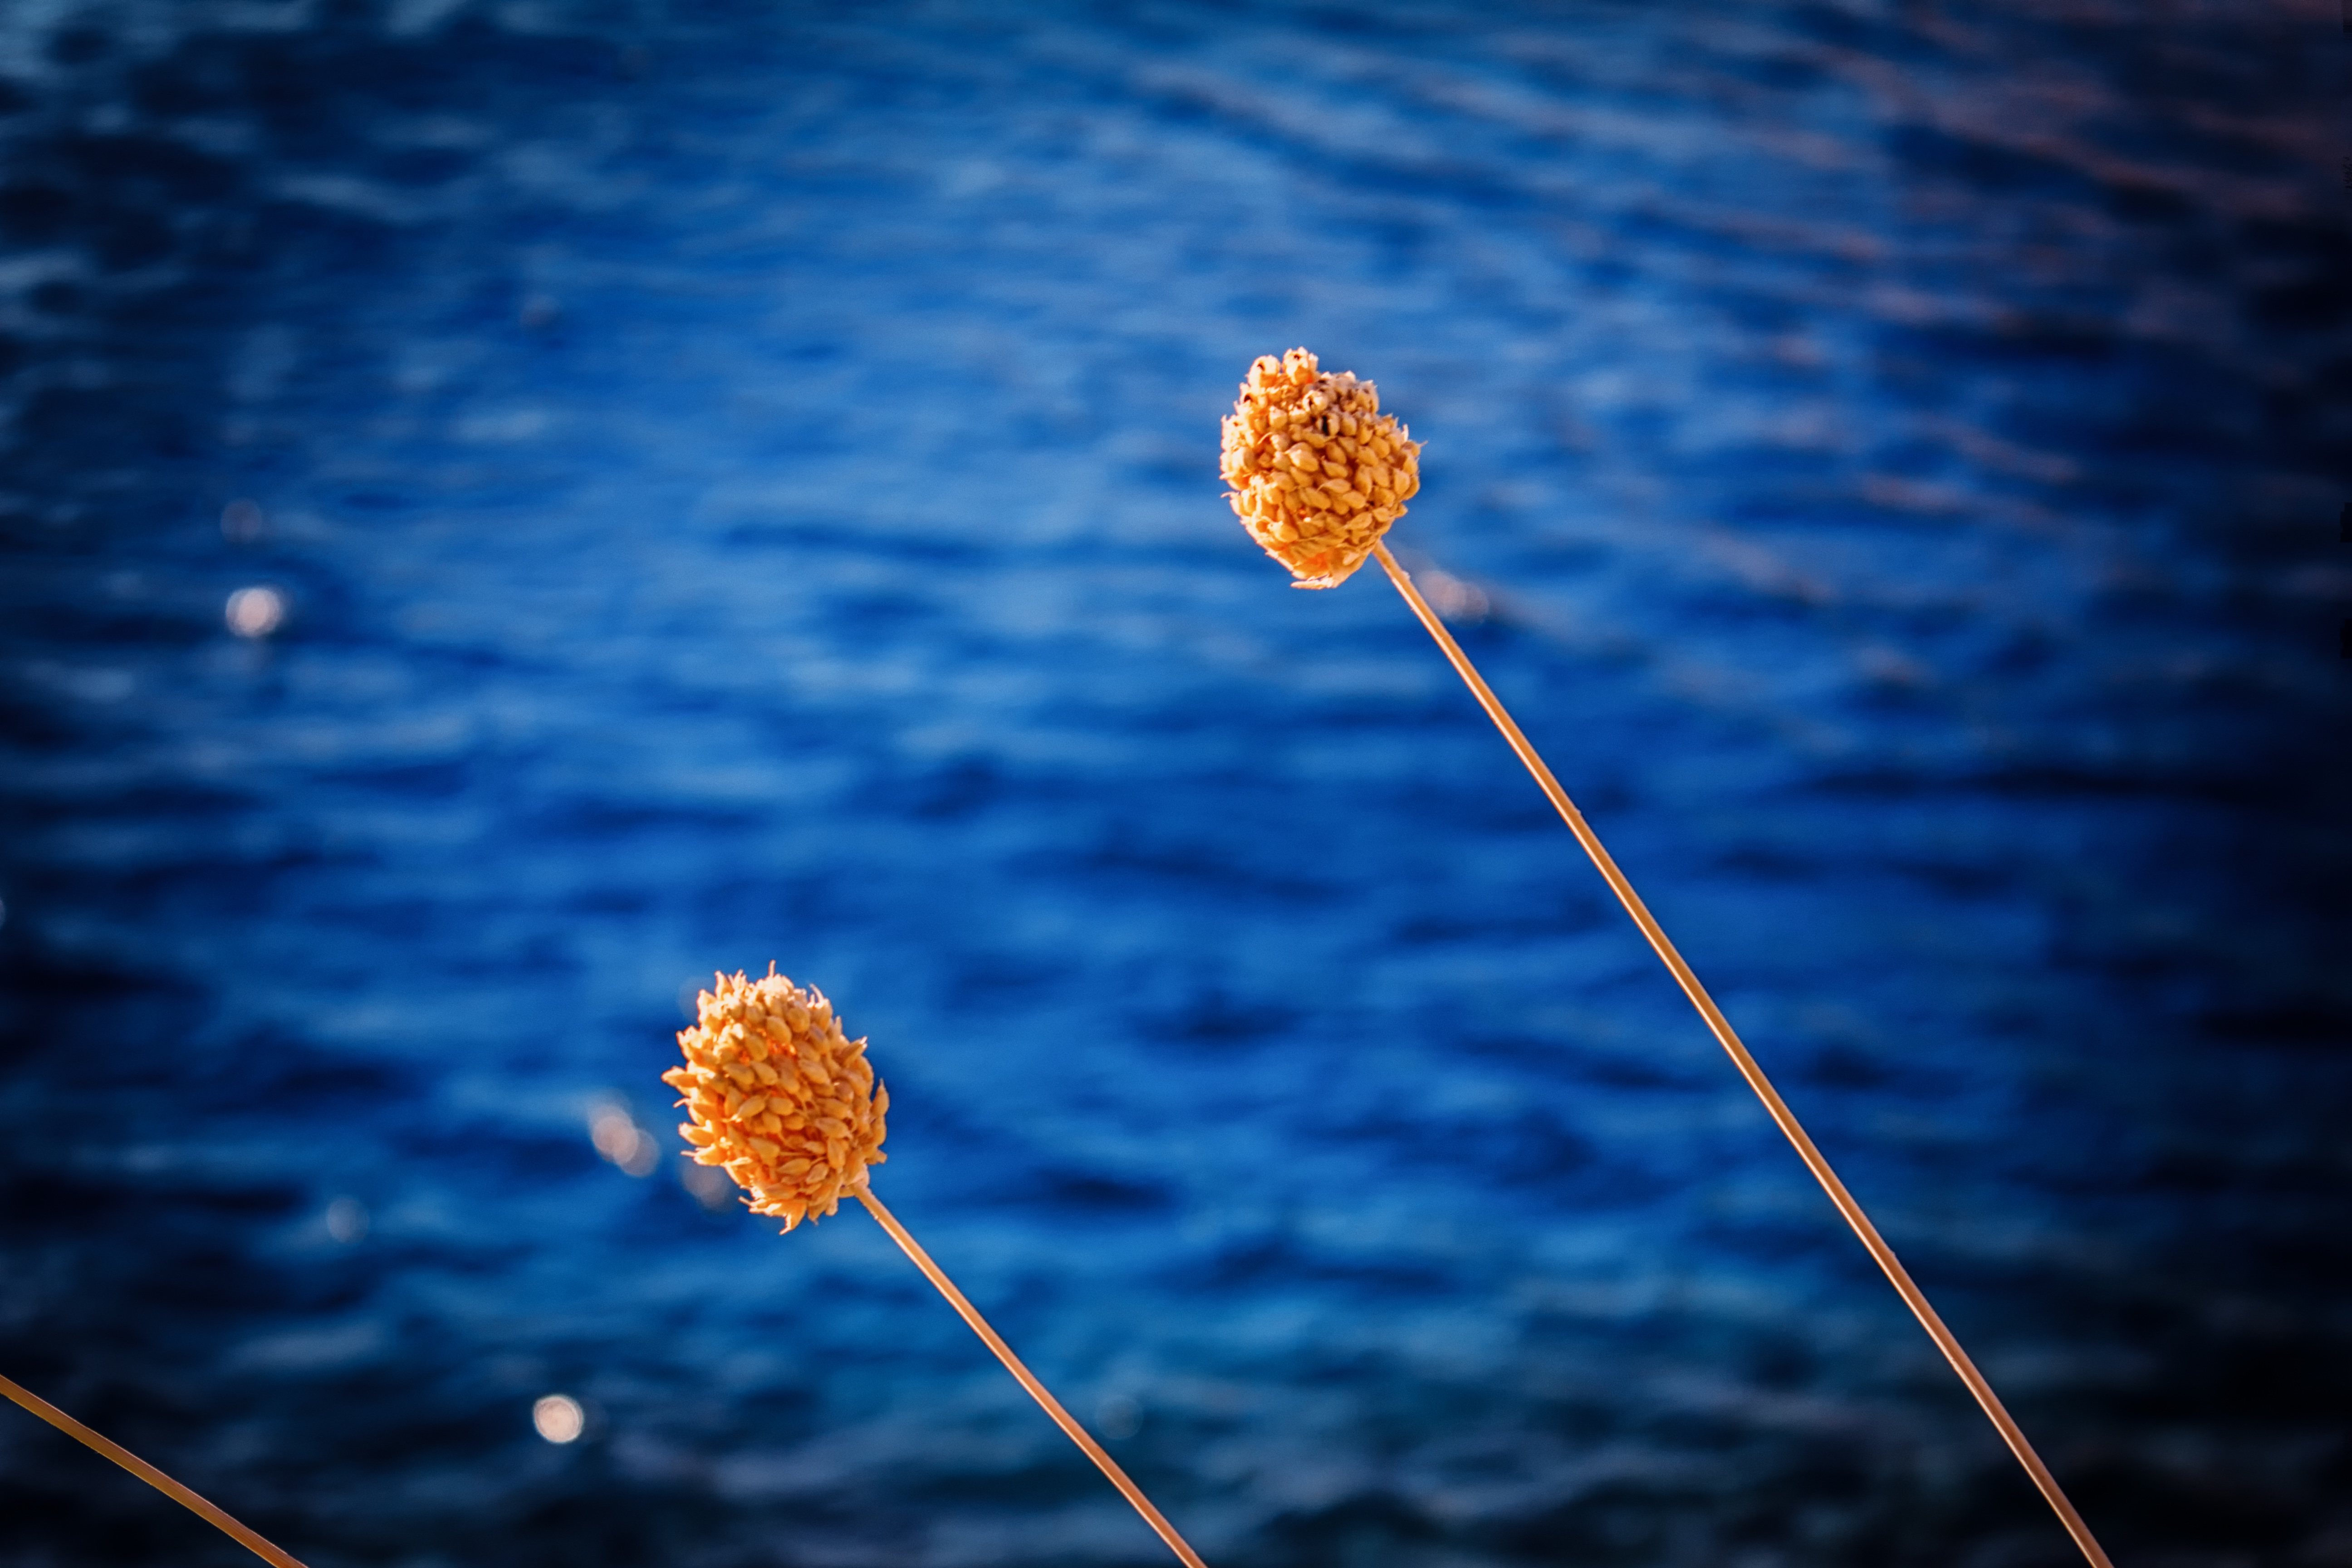
water, photography, sunlight, leaf, flower, reflection, blue, yellow, close up, macro photography, computer wallpaper